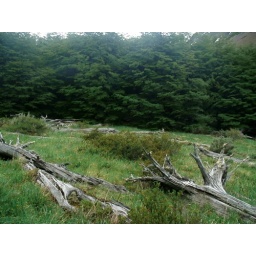
dead trees in forest